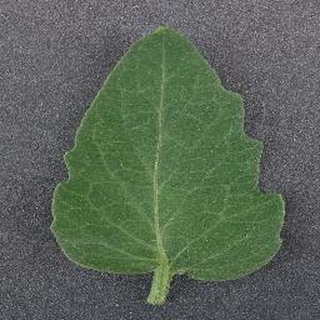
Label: healthy_tomato